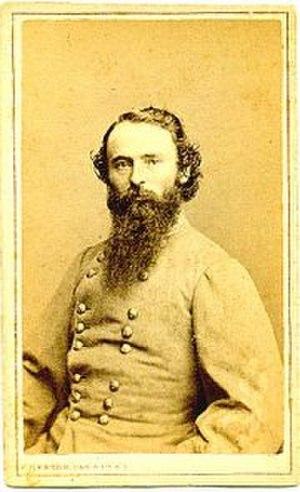
James Fleming Fagan est un planteur, un politicien et un major général dans l'armée des États confédérés pendant la guerre de Sécession. Sa brigade de l'Arkansas se distingue lors de la campagne de Red River de 1864, aidant à repousser l'armée de l'Union hors du sud de l'Arkansas.
Arkansas vote d'abord pour rester dans l'Union. Mais après l'appel de Lincoln pour des troupes de chaque État de l'Union afin de réprimer la rébellion, à la suite de la capture de fort Sumter, il fait sécession et joue ensuite un rôle majeur dans le contrôle du Mississippi et des États voisins.